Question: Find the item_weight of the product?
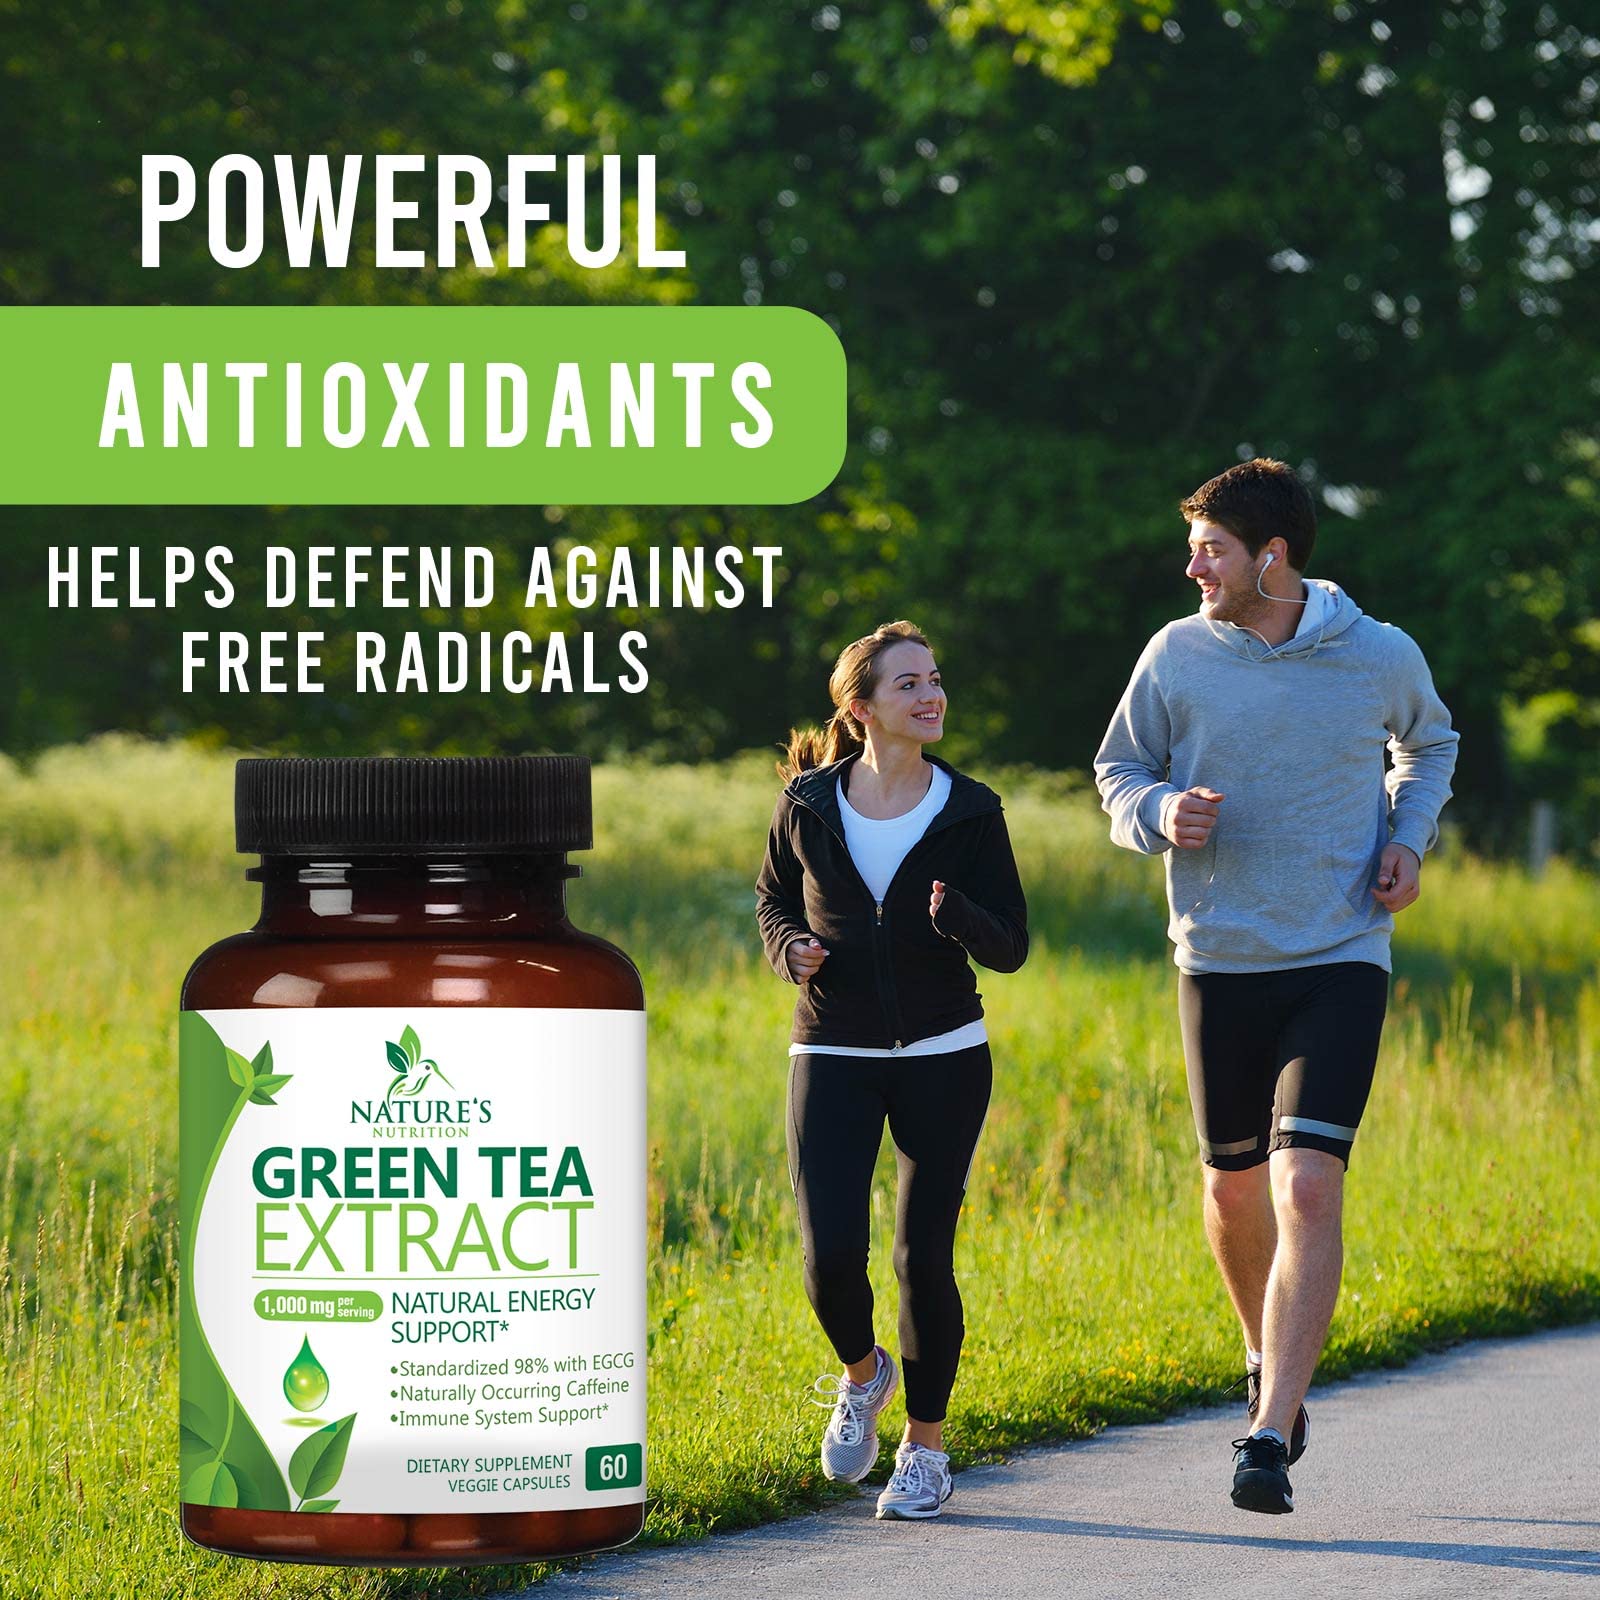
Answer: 1000.0 milligram